List of Billboard Easy Listening number ones of 1977

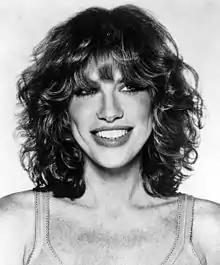
A blonde-haired woman in a black dress holding a gold statuette

In 1977, "Billboard" magazine published a chart ranking the top-performing songs in the United States in the easy listening or middle of the road market. The chart, which in 1977 was entitled Easy Listening, has undergone various name changes and has been published under the title Adult Contemporary since 1996. In 1977, 20 songs topped the chart based on playlists submitted by radio stations.